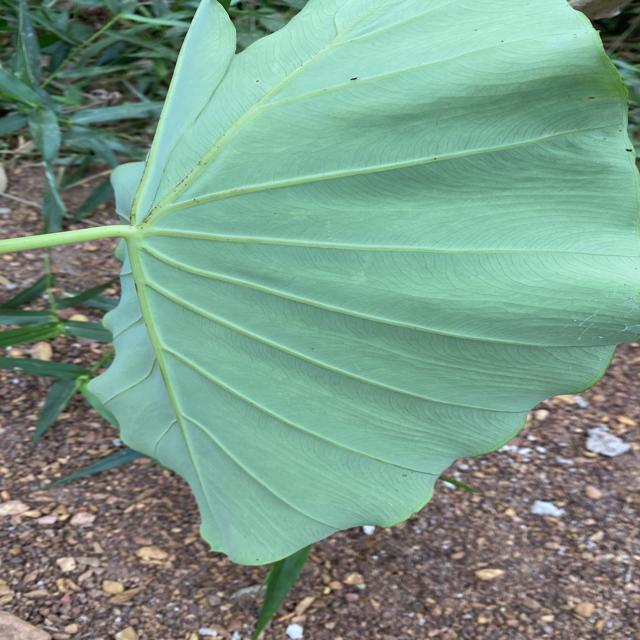
Label: Healthy